Nathan Hale

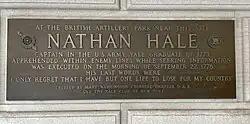
Yale Club plaque

The Yale Club bears a plaque hung by the Daughters of the American Revolution which states the event occurred "near" the Club. Yale is Hale's alma mater and the Club is at 44th Street and Vanderbilt Avenue, mere feet from Grand Central Terminal. Another account places Hale's execution at Bergen Beach, Brooklyn, but there is no evidence to support this claim.